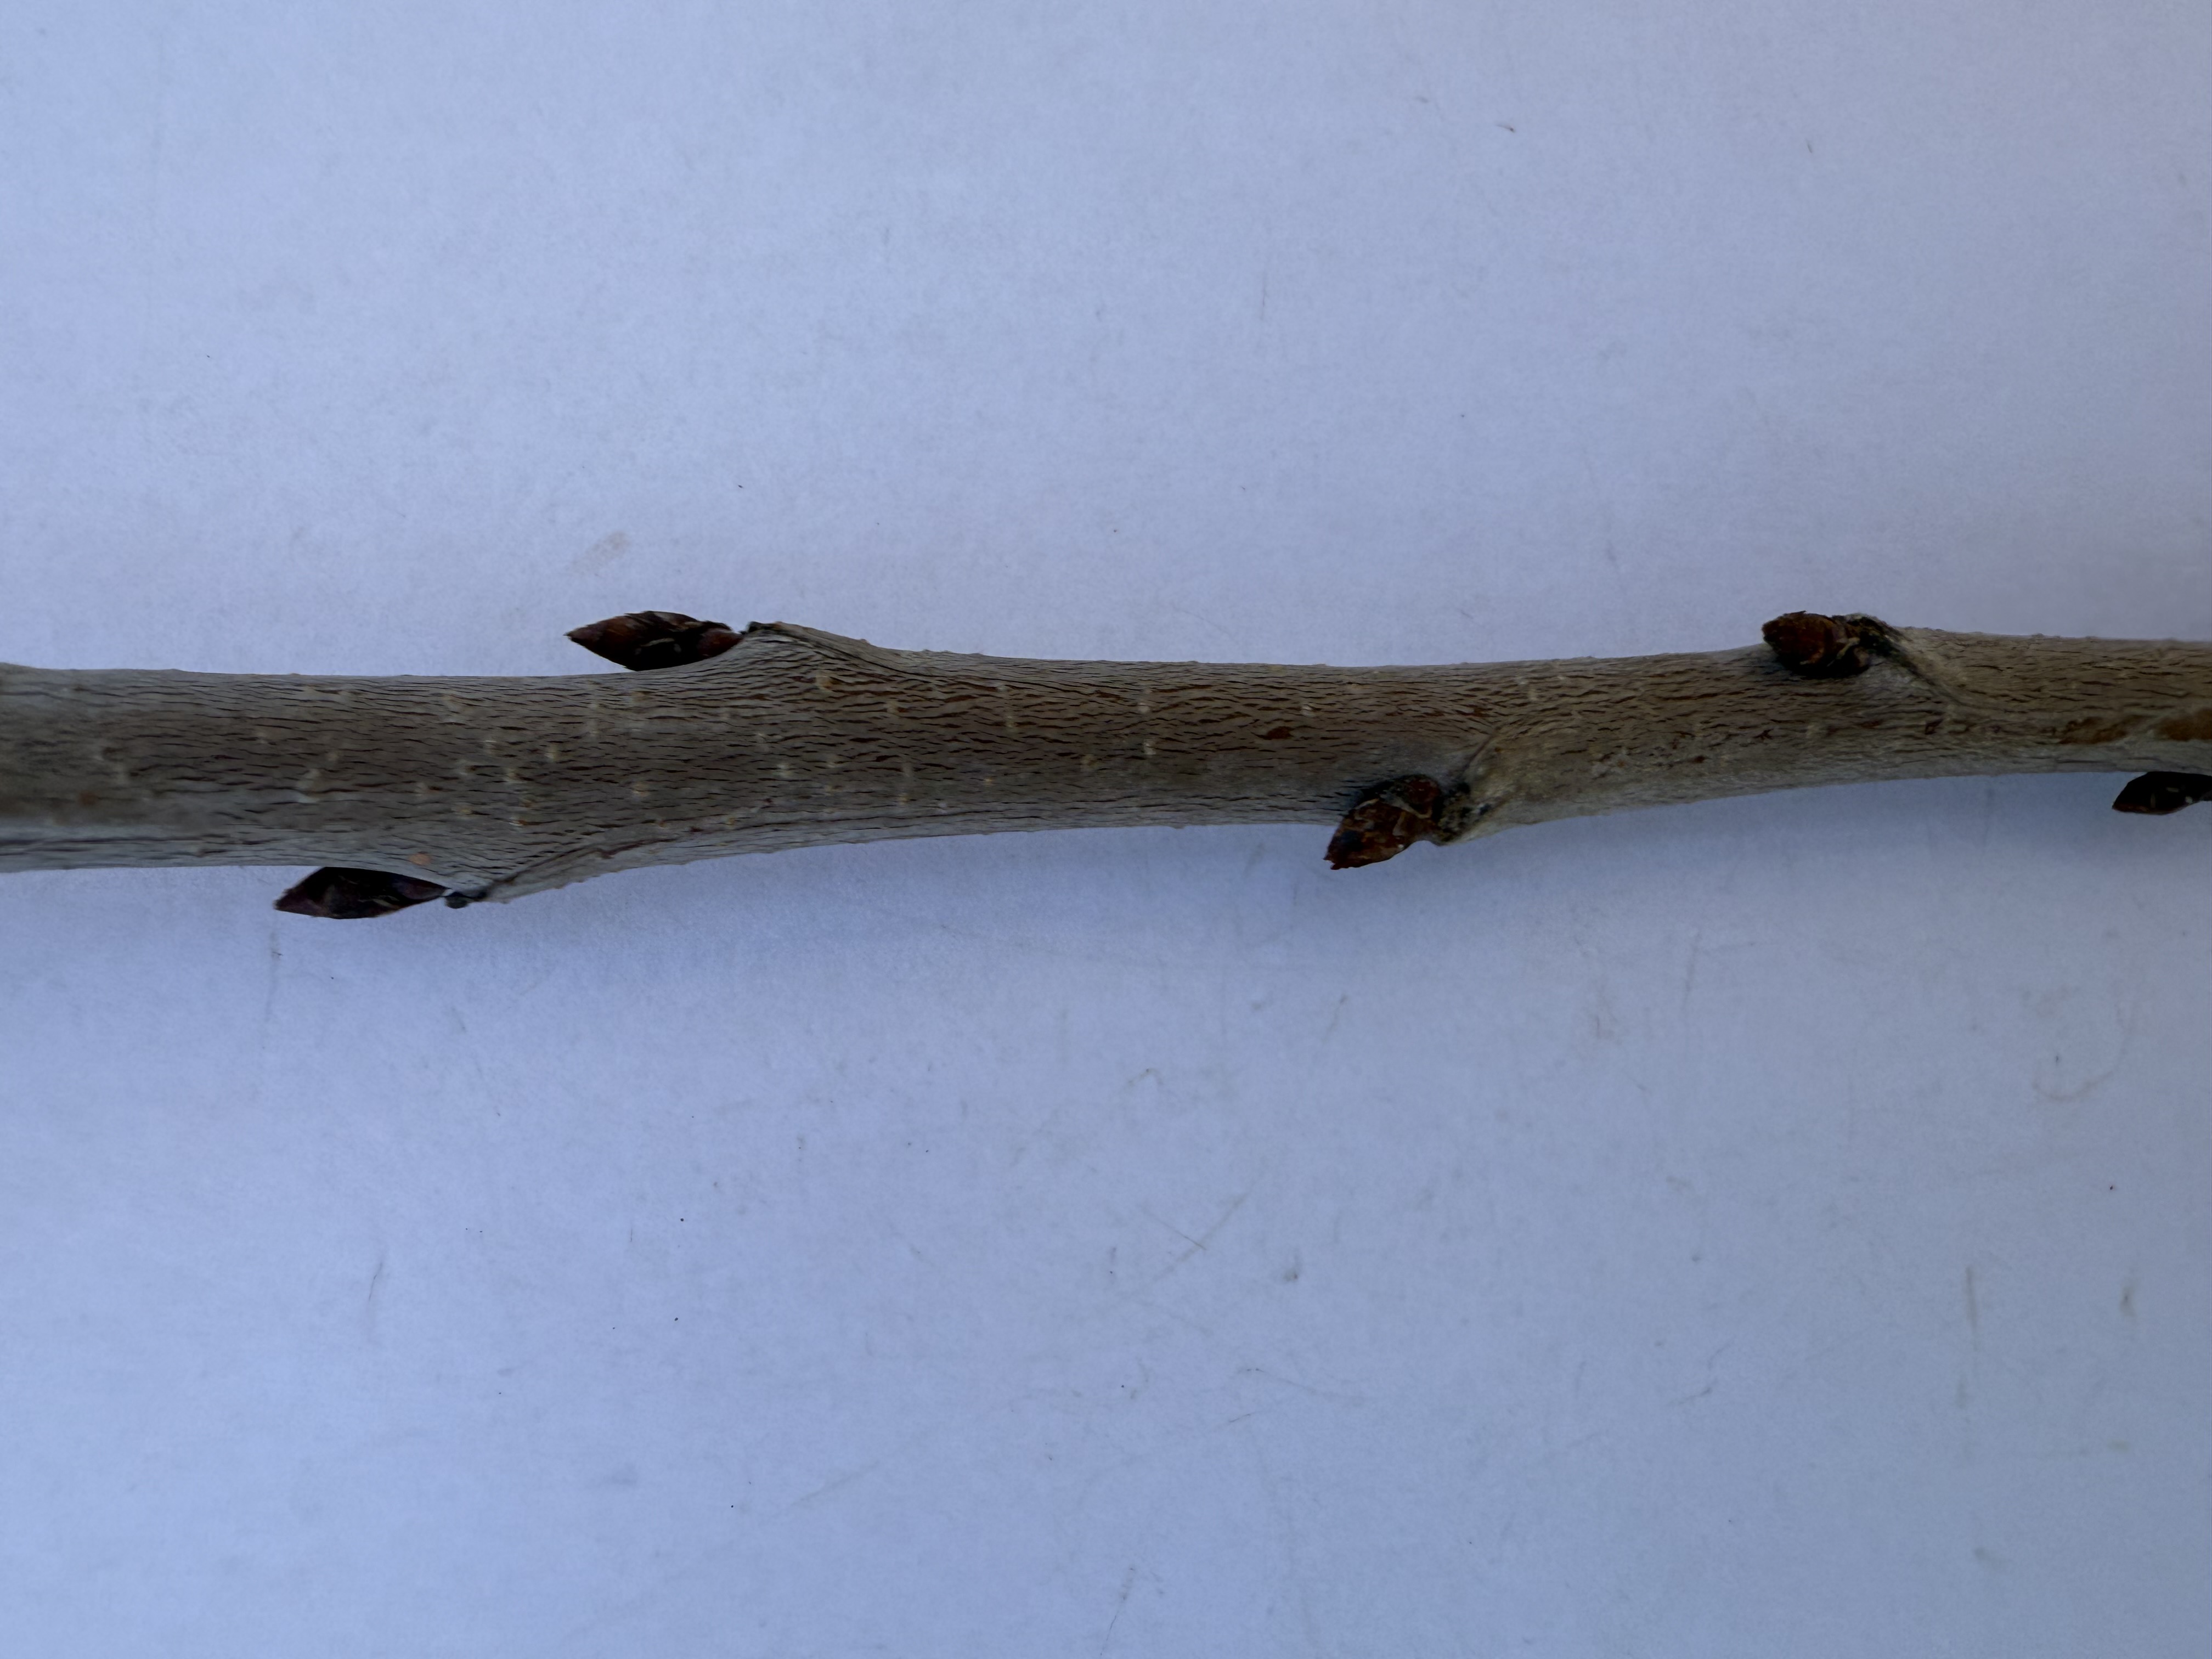
Variety: Napolyon Cherry